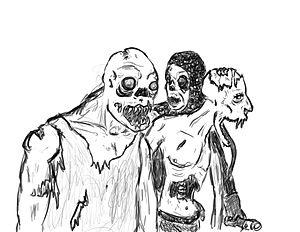
Les mort-vivants sont très présents dans les univers médiévaux fantastiques